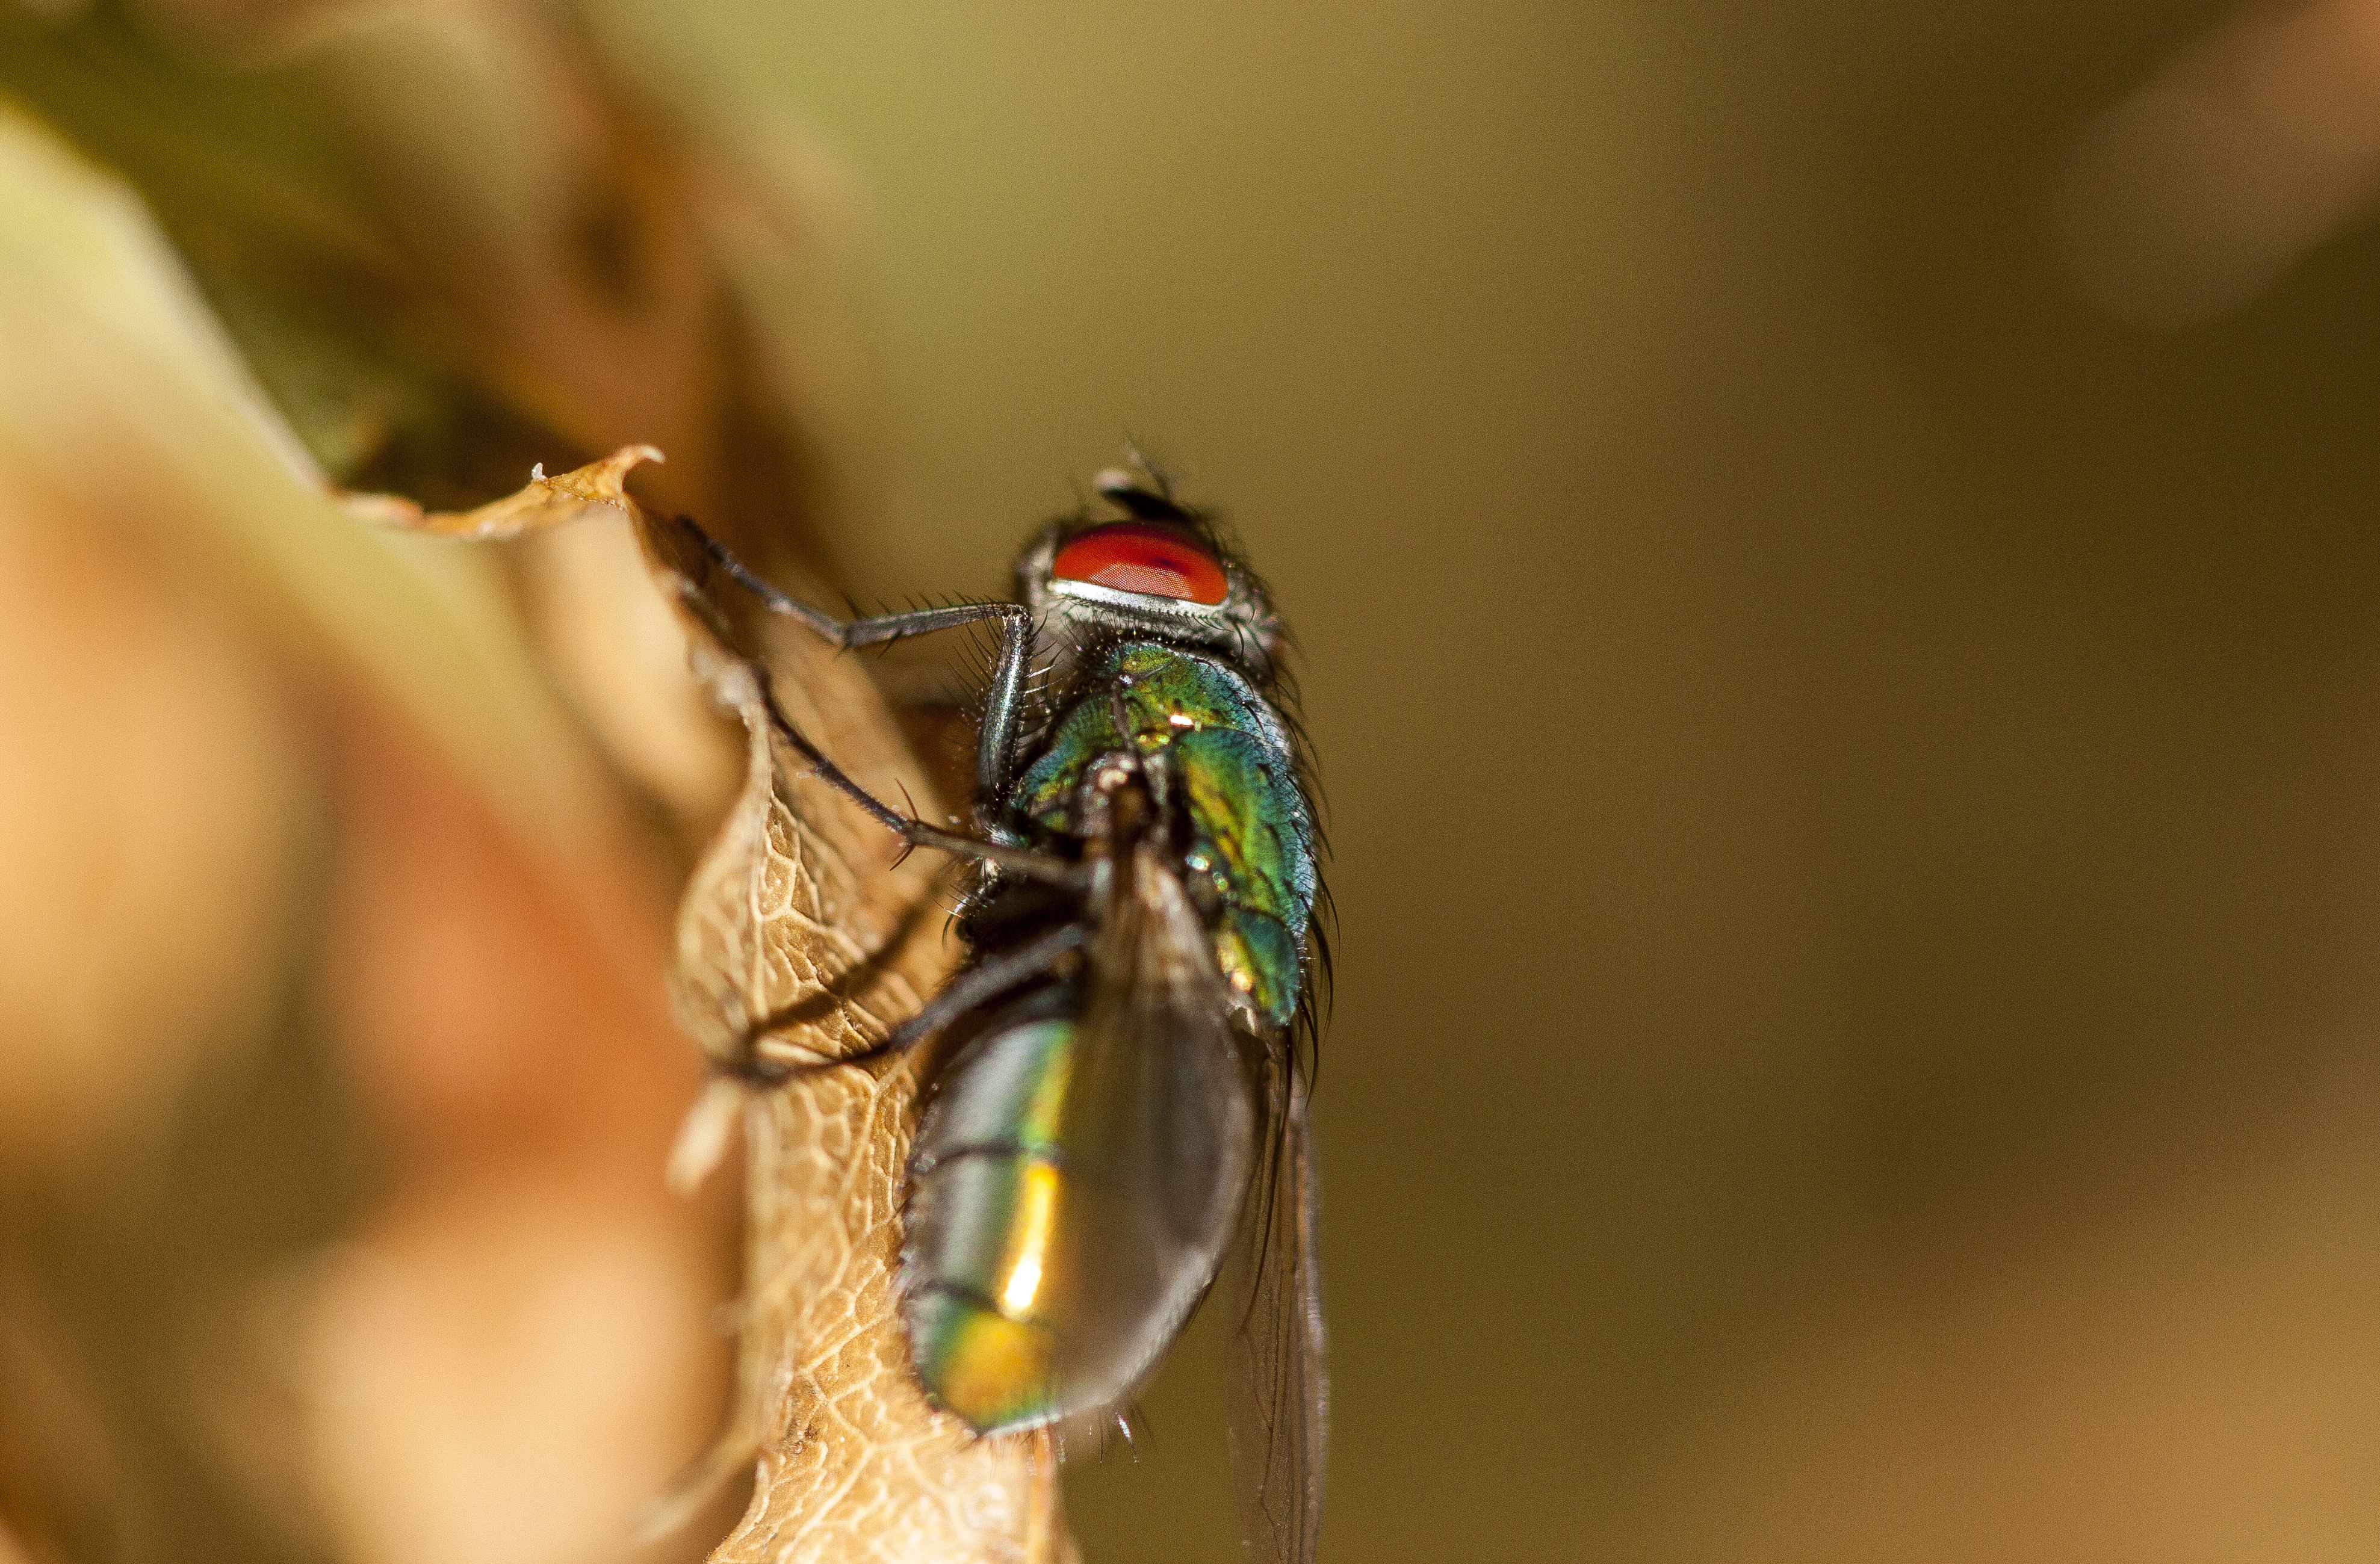
nature, wing, photography, flower, fly, green, insect, macro, bug, fauna, invertebrate, close up, dragonfly, pest, macro photography, arthropod, dragonflies and damseflies, true bugs